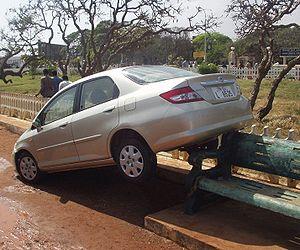
Le séisme du 26 décembre 2004 dans l'océan Indien est un tremblement de terre qui s'est produit au large de l'île indonésienne de Sumatra avec une magnitude de 9,1 à 9,3. L'épicentre se situe à la frontière des plaques tectoniques eurasienne et indo-australienne. Ce tremblement de terre a eu la troisième magnitude la plus puissante jamais enregistrée dans le monde. Il a soulevé jusqu'à 6 mètres de hauteur une bande de plancher océanique longue de 1 600 kilomètres.